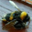
Label: bee